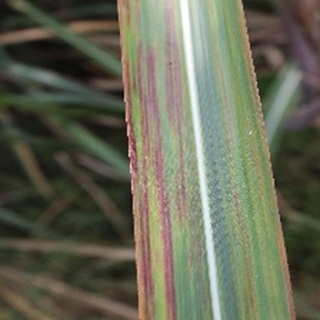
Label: sugarcane_bacterial_blight